17th IIFA Awards

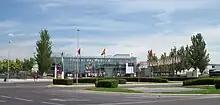
The event was held at IFEMA in Madrid, Spain.

The 2016 IIFA Awards, officially known as the 17th International Indian Film Academy Awards ceremony, presented by the International Indian Film Academy honouring the best Hindi films of 2015, took place on 25 June 2016. The official ceremony took place on 25 June 2016 in , Madrid, Spain. The nominations were announced on 26 May 2016.